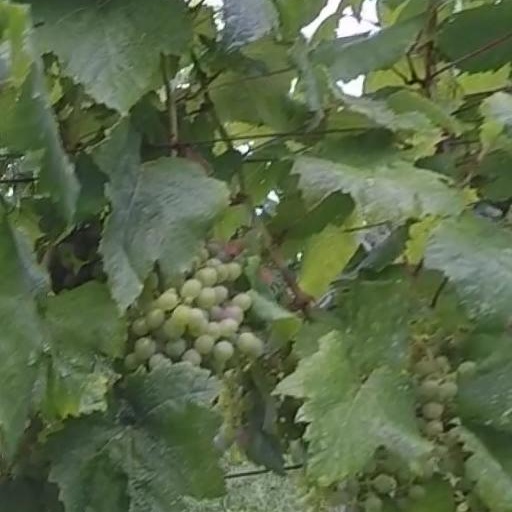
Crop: grape